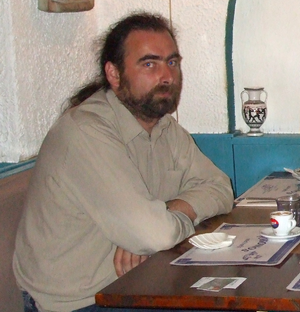
Yaroslav Mikhaylovich Blanter, né le 19 novembre 1967, est un physicien russe, expert en métallurgie et en physique de la matière condensée. Depuis 2012, il est professeur à l'Université technique de Delft aux Pays-Bas.